Wildcore

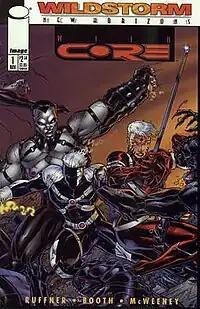
Wildcore #1

Wildcore was an American comic book series created and co-written by writer Sean Ruffner and artist Brett Booth debuting in 1997. Focusing on a team of superheroes of the same name, it was published by Wildstorm comics, then still a part of Image Comics, as a continuation of the series "Backlash". After the series was canceled, the team's final story was told in the pages of "Gen-Active", an anthology series.